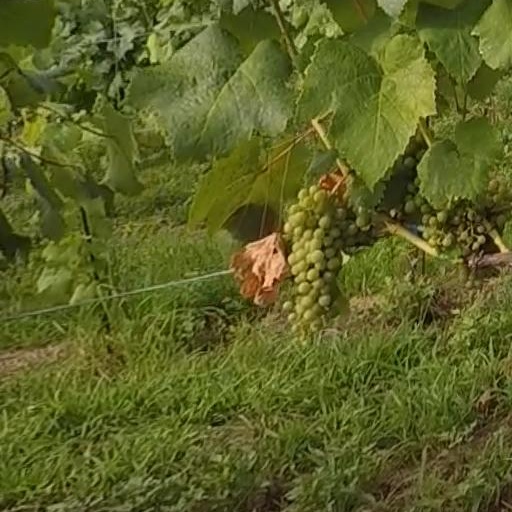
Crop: grape